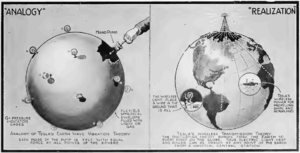
La tour de Tesla, également connue sous le nom de tour de Wardenclyffe, était une tour de transmission sans fil conçue par Nikola Tesla et prévue pour la téléphonie et la diffusion sans fil transatlantique commerciales ainsi que pour démontrer la possibilité de transmission d'énergie sans fil.